List of stadiums in Ireland by capacity

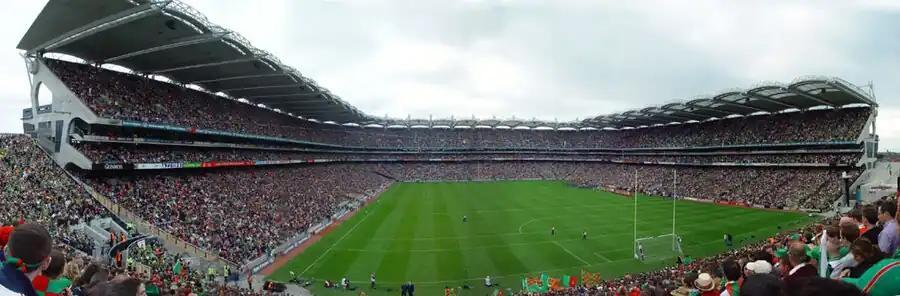
Croke Park has the largest capacity of any stadium in Ireland and the third largest in Europe

The following is a list of sports stadiums on Ireland. This includes stadiums in both Northern Ireland and the Republic of Ireland. They are ordered by their capacity. The capacity figures are permanent total capacity as authorised by the controlling body, including seating and any standing areas, and excluding any temporary seating. The minimum required capacity is 1,000.